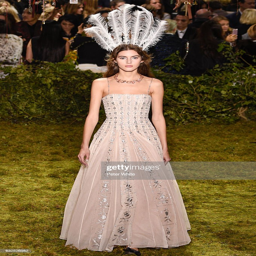
person walks the runway during the show as part .